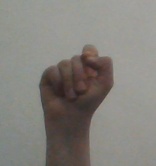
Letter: fa